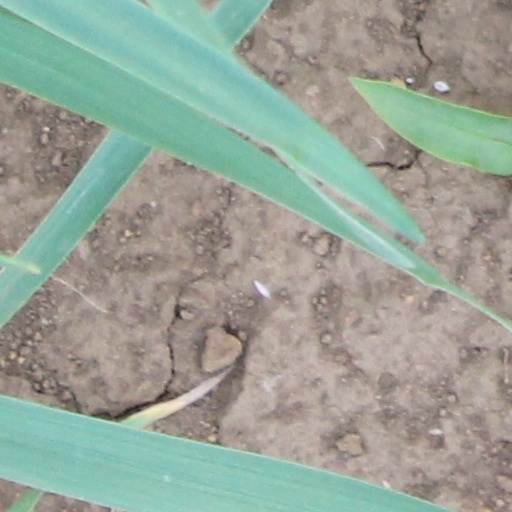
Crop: wheat